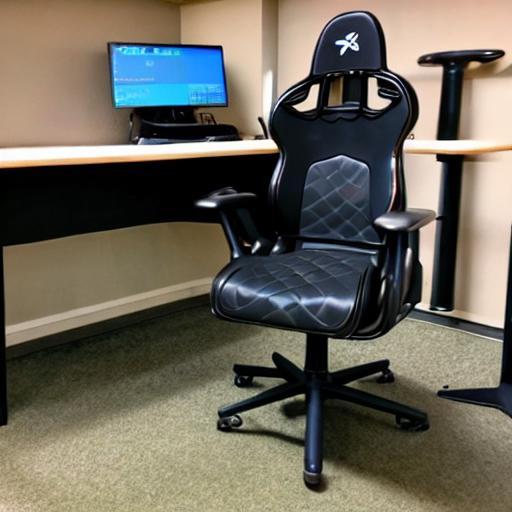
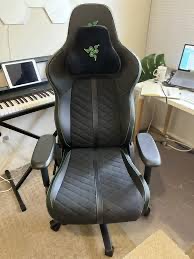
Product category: items_chair
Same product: no